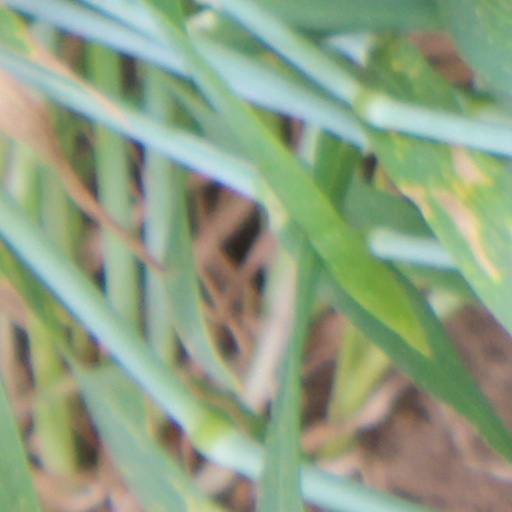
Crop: wheat